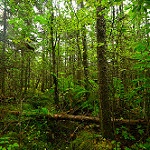
Label: forest